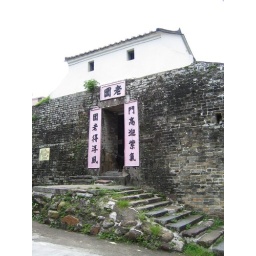
A black dog in the entry to a temple I think